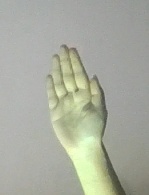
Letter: seen